Electric Lady Studios

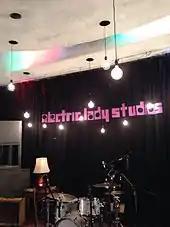
Studio A in 2014

From 1997 to the early 2000s, the Soulquarians, an experimental black music collective, held jam sessions and recorded albums at the studio, often drawing on the influence of Hendrix and Wonder's recordings. This period at the turn of the 21st century is known in the studio's history as the Soulquarians era.